Tonyukuk

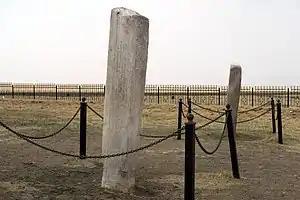
The Tonyukuk inscriptions.

In 703, he was sent by qaγan for marriage proposal to the Wu Zhou dynasty. Wu Zetian accepted the proposal, in exchange Wu Yanxiu was released on khagan's order. However, Emperor Zhongzhong's accession changed political climate. Marriage was cancelled.